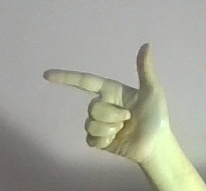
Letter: yaa